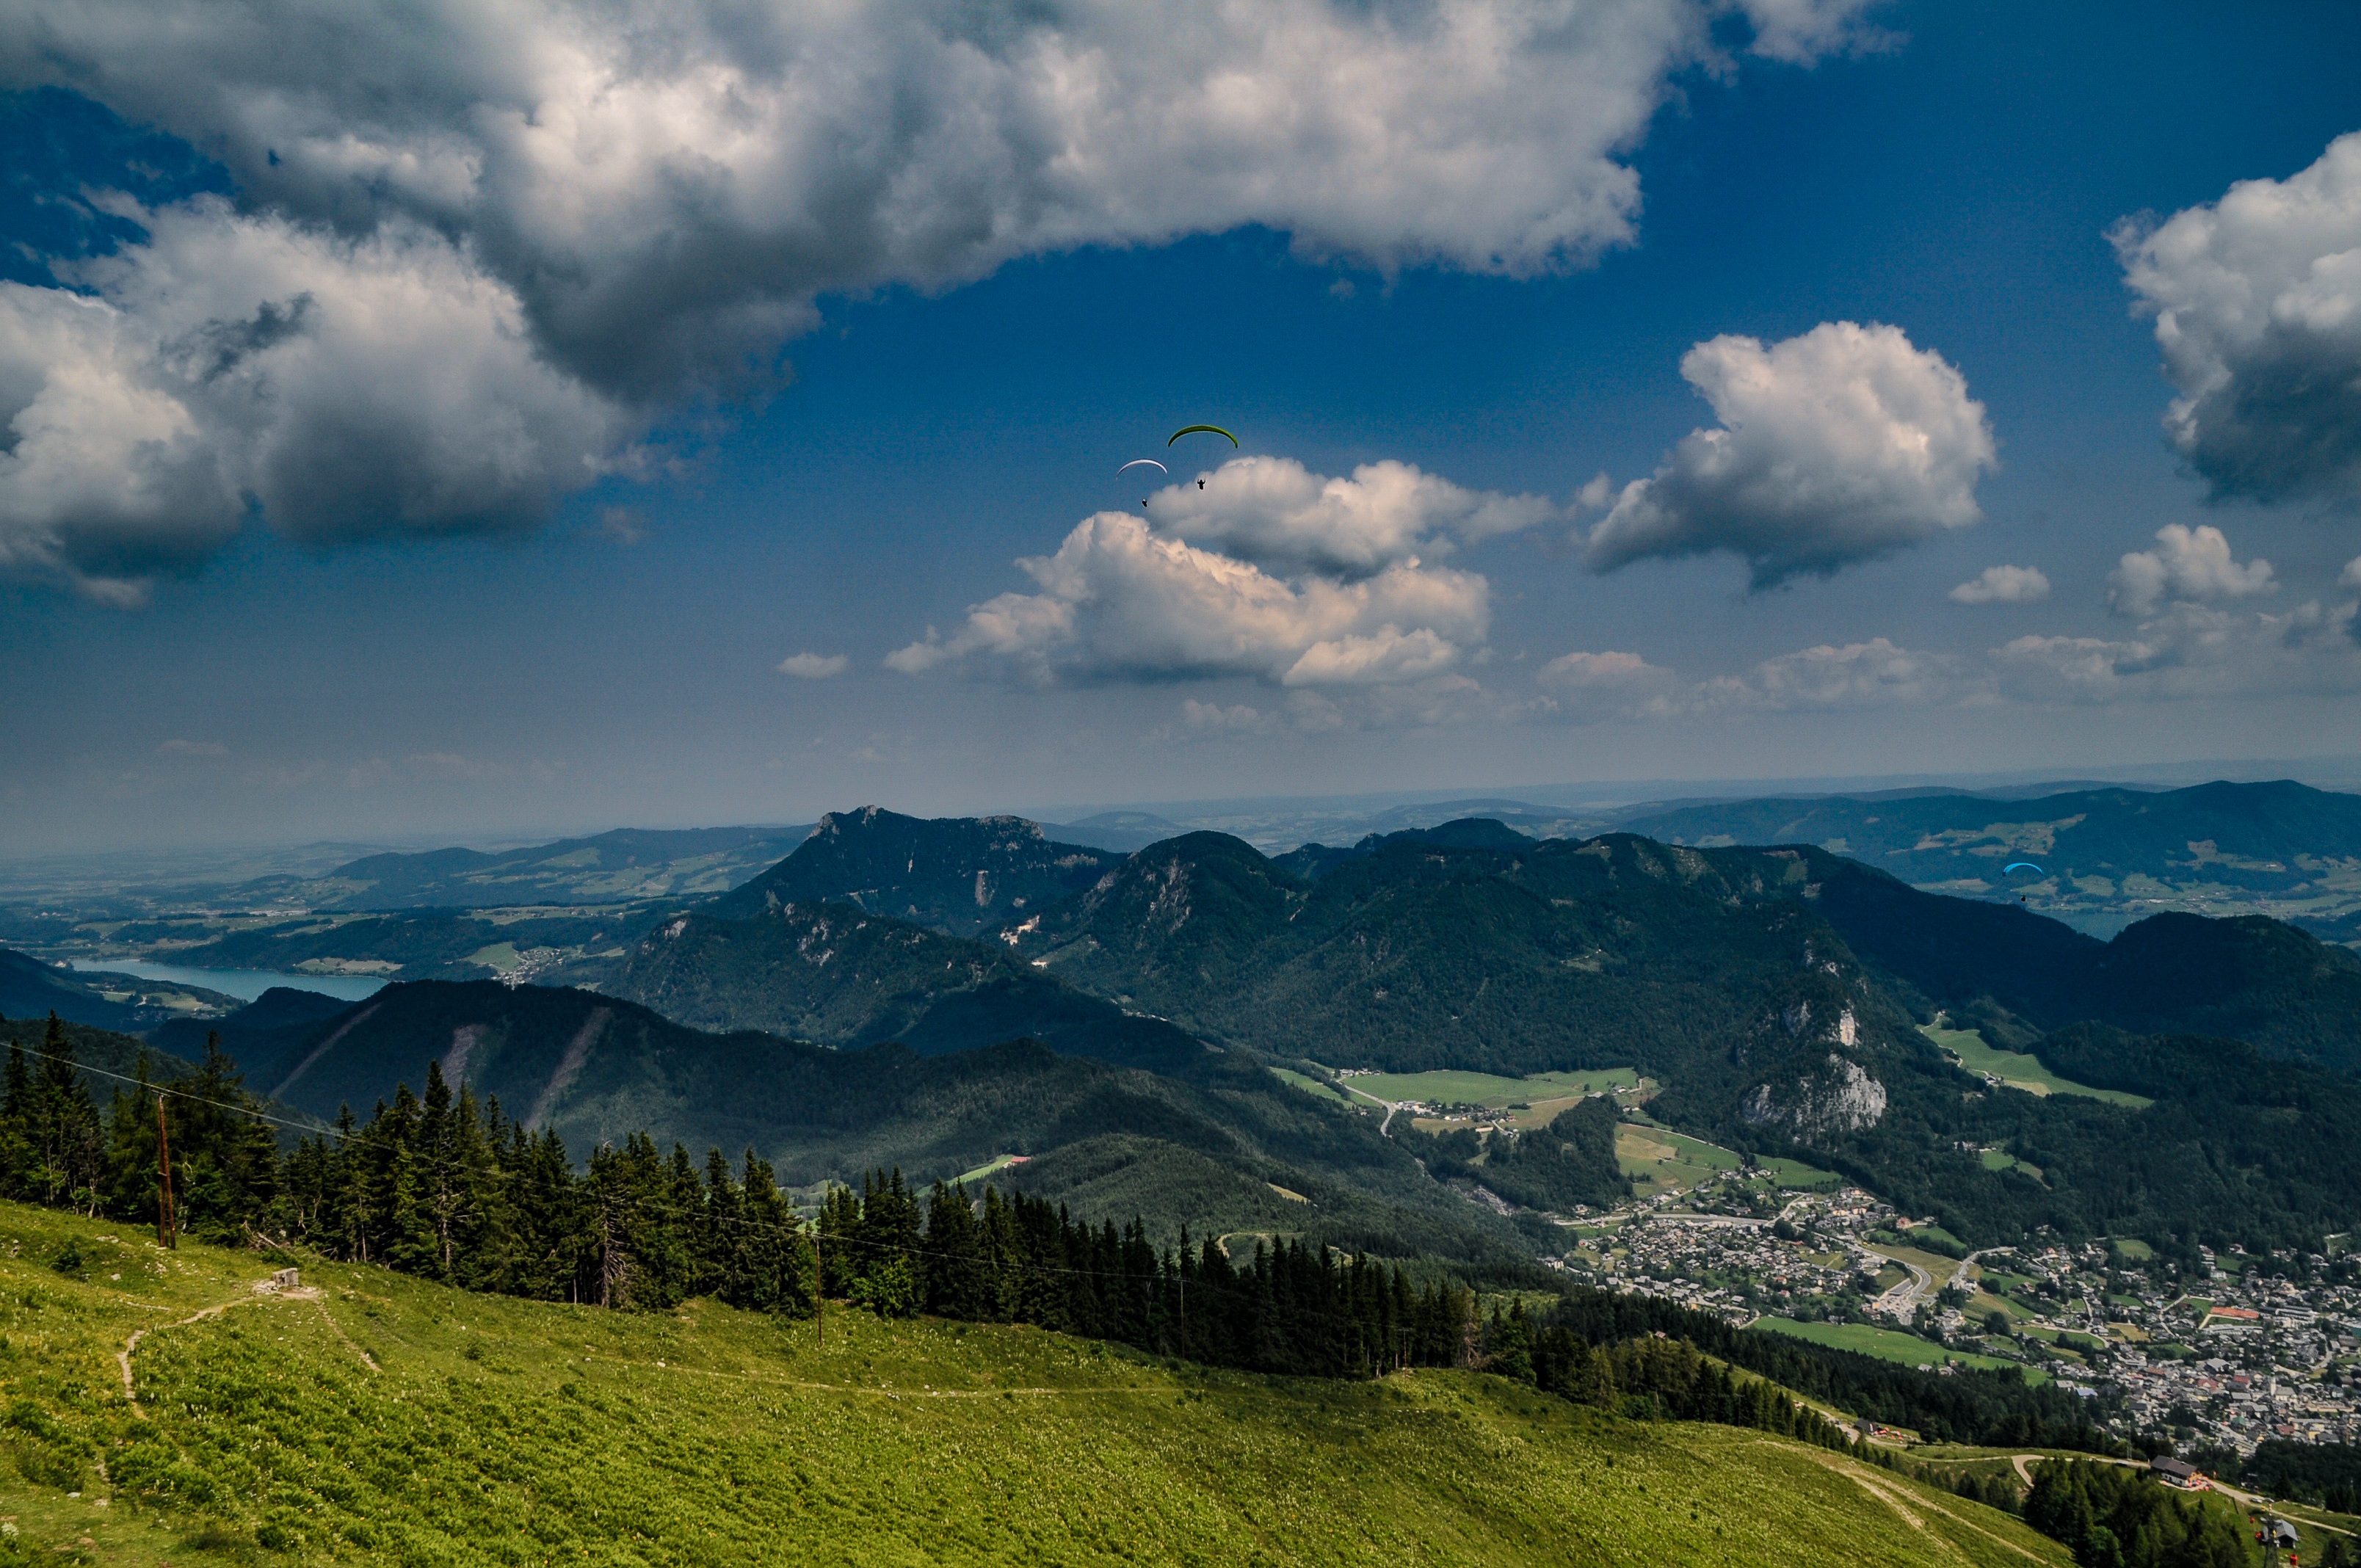
landscape, nature, horizon, mountain, cloud, sky, sport, field, meadow, hill, valley, mountain range, summer, highland, ridge, plain, parachute, paraglide, glider, clouds, alps, grassland, plateau, fell, rural area, landform, meteorological phenomenon, geographical feature, atmospheric phenomenon, mountainous landforms